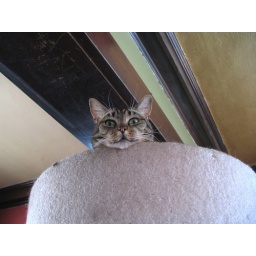
Maggie likes to sit up in the cat tree and rest her chin on the edge. It looks funny.